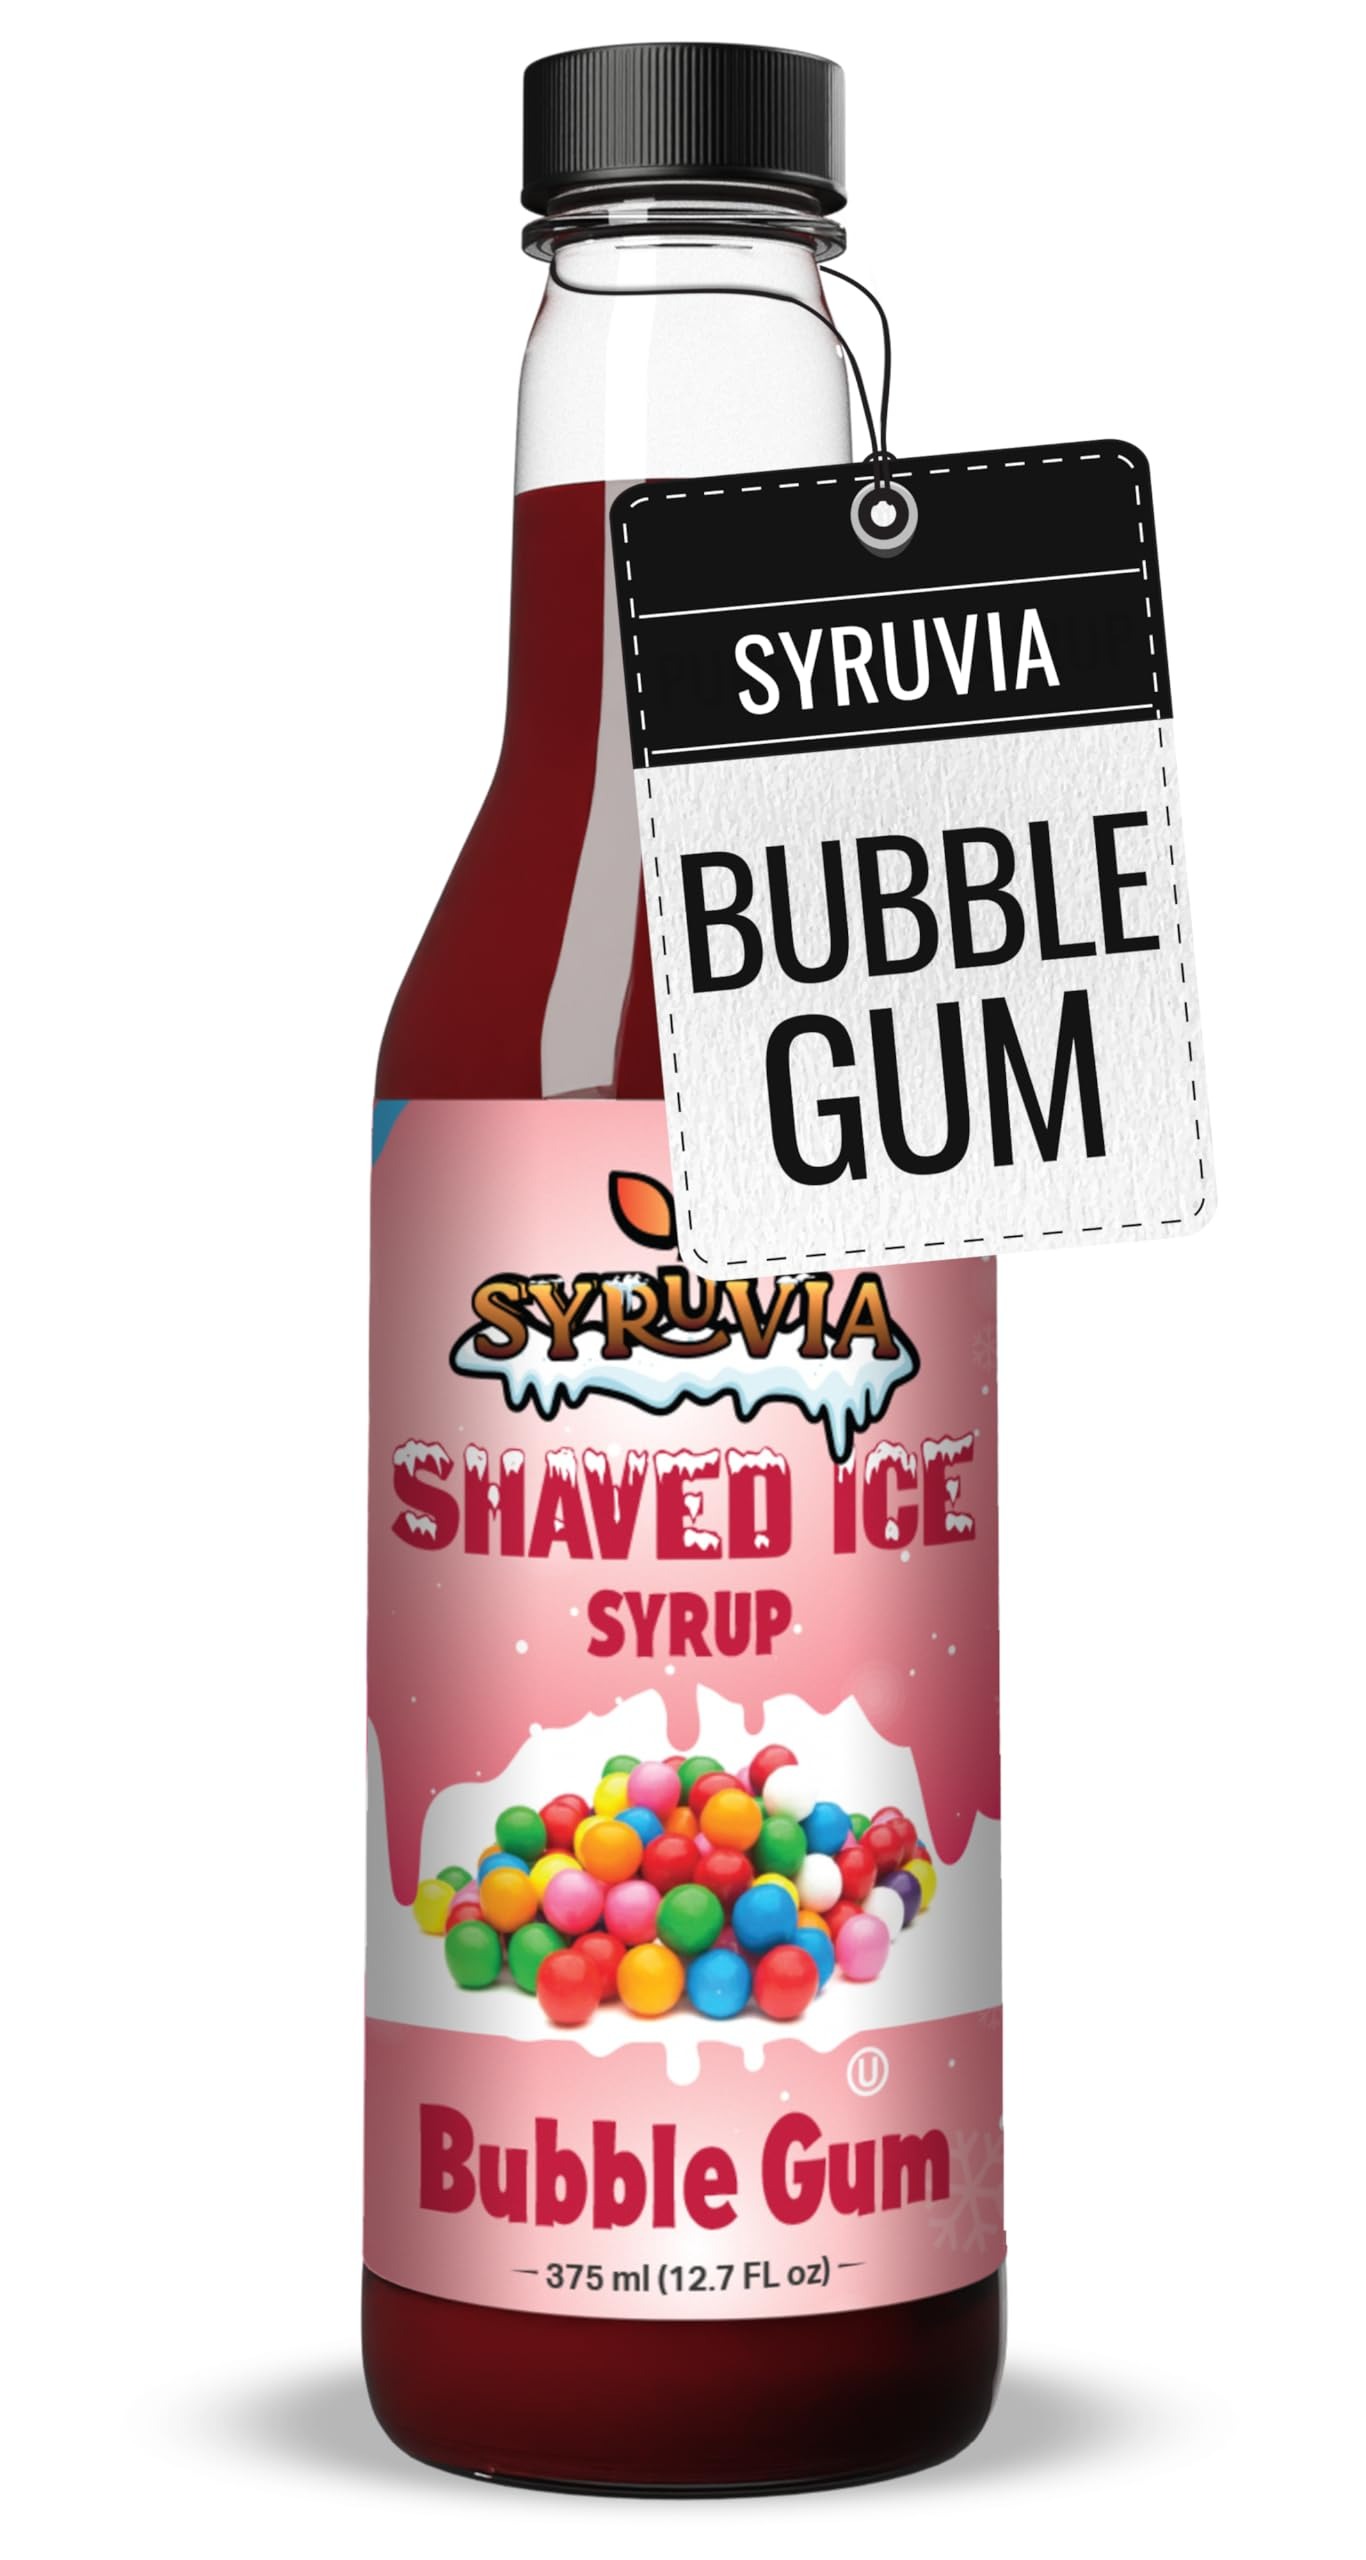
Item Name: Syruvia Snow Cone Syrup 12.7oz - Bubble Gum Syrup For Shaved Ice, Snow Cones, Slushies, Italian Soda, Popsicles. Kosher, Dairy-Free.
Bullet Point 1: Bold and Delicious Flavor: These snow cone flavors will instantly flood your taste buds with a delicious, refreshing flavor that will pamper your senses. A perfect way of soothing your sweet cravings during those hot summer days!
Bullet Point 2: Bubble Gum: The bubble gum flavoring syrup for snow cones will make the delight of all kids and grown ups alike, being an excellent choice for those who aren’t afraid of trying something bold and daring!
Bullet Point 3: Endless Possibilities: The Syruvia snow cone syrups are incredibly versatile and will allow you to create delicious home-made iced treats that everyone will love! Use them to make snow cones, slushes, ice pops, shakes, smoothies, homemade sodas and much more!
Bullet Point 4: The Hit of Every Party: Whether for summer pool parties, beach parties, picnics, outdoor family BBQ, kids birthday parties, these flavor syrups for drinks will certainly be a hit for every special event!
Bullet Point 5: Premium Recipe: Unlike similar products on the market, this syrup for cone filling machine is made with premium ingredients, being kosher friendly, non-GMO, dairy-free and with a long shelf life. No mixing required, the syrup is ready to use!
Product Description: Syruvia is a trusted, reliable brand focusing on delivering premium, cost affordable gourmet products and syrups meant to add taste and flavor to your drinks, desserts and treats, without compromising on your safety or comfort. We rely on safe ingredients, carefully tested recipes and trusted suppliers, in order to meet every customer’s rigorous quality expectations. Not entirely pleased with what you received? Tell us all about it and our friendly customer care team will quickly address the situation!<br> <br> Delicious and Refreshing Snow Cone Syrup Varieties for All Tastes<br> <br> The Syruvia snowcone syrup flavors are an excellent choice for snow cone, ice pops and soda enthusiasts, allowing you to add flavor, taste and color to your favorite summer desserts! Available in 9 different flavors, with 3 sugar free options for those with special dietary restrictions, these flavor syrups for drinks are easy to use, convenient and incredibly versatile, pampering your taste buds with every bite.<br> <br> Not entirely convinced? Here are some of the amazing features of this snow cones flavors syrup:<br> <br> 1. Available varieties: blue raspberry, blue cotton candy, very cherry, pina colada, grape, bubble gum, sugar free very cherry, sugar free blue raspberry, sugar free pina colada;<br> 2. Convenient 12.7fl oz flavors;<br> 3. Delicious and intense taste;<br> 4. Vibrant colors;<br>
Value: 12.7
Unit: Fl Oz

Price: 8.99